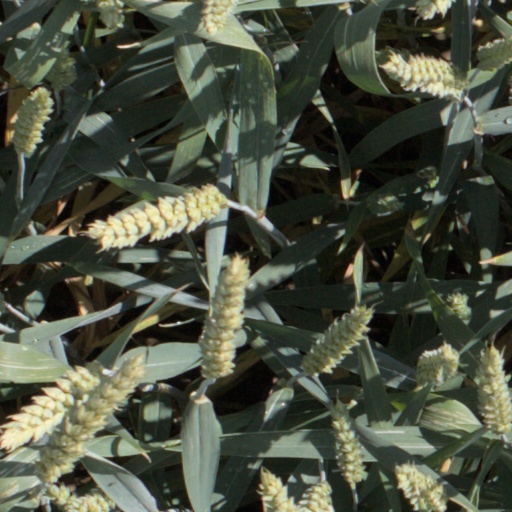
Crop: wheat